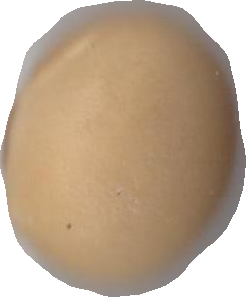
Variety: Dega